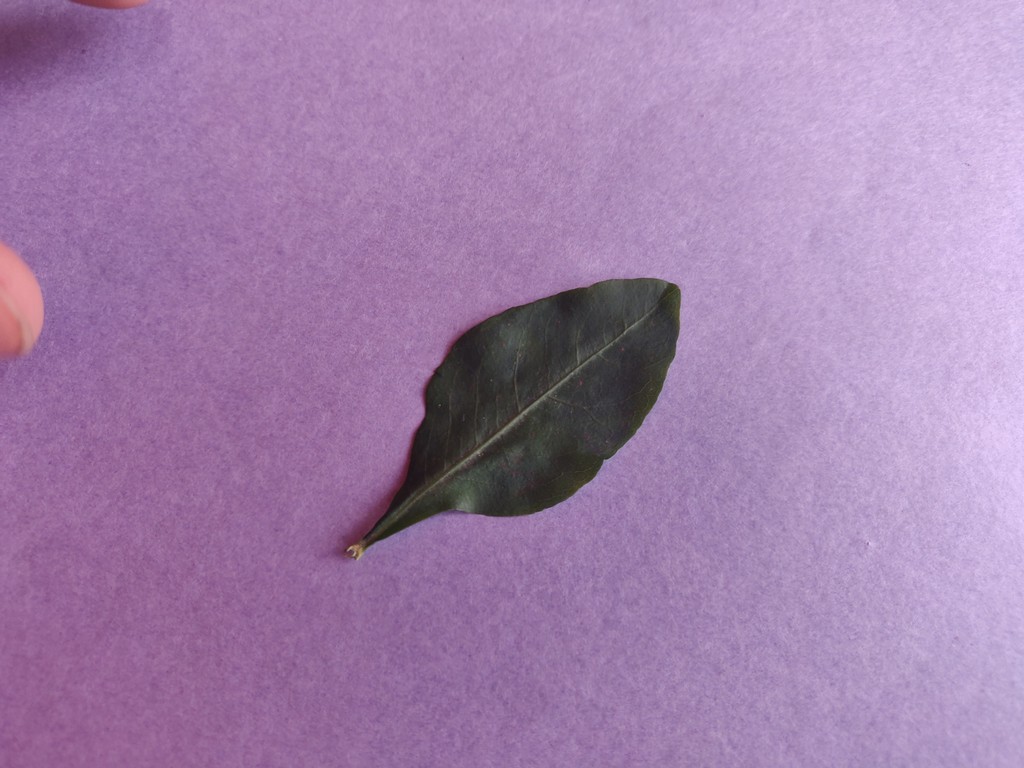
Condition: Healthy
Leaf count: single
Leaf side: front